Hawker Sea Fury

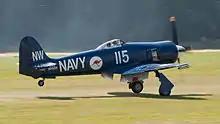
Sea Fury F.10 in the livery of a RAN FB.11 aircraft in 2011

The Sea Fury was powered by the newly developed Bristol Centaurus reciprocating engine, which drove a five-bladed propeller. Many of the engine's subsystems, such as the fully automated cooling system, cockpit gauges, and fuel booster pump were electrical, powered by an engine-driven generator supplemented by two independent batteries. The hydraulic system, necessary to operate the retractable undercarriage, tail hook, and flaps, was pressurised to 1,800 psi by an engine-driven pump. If this failed, a hand pump in the cockpit could also power these systems. A pneumatic pump was driven by the engine for the brakes. Internal fuel was stored in a total of five self-sealing fuel tanks, two within the fuselage directly in front of the cockpit and three housed within the wings.